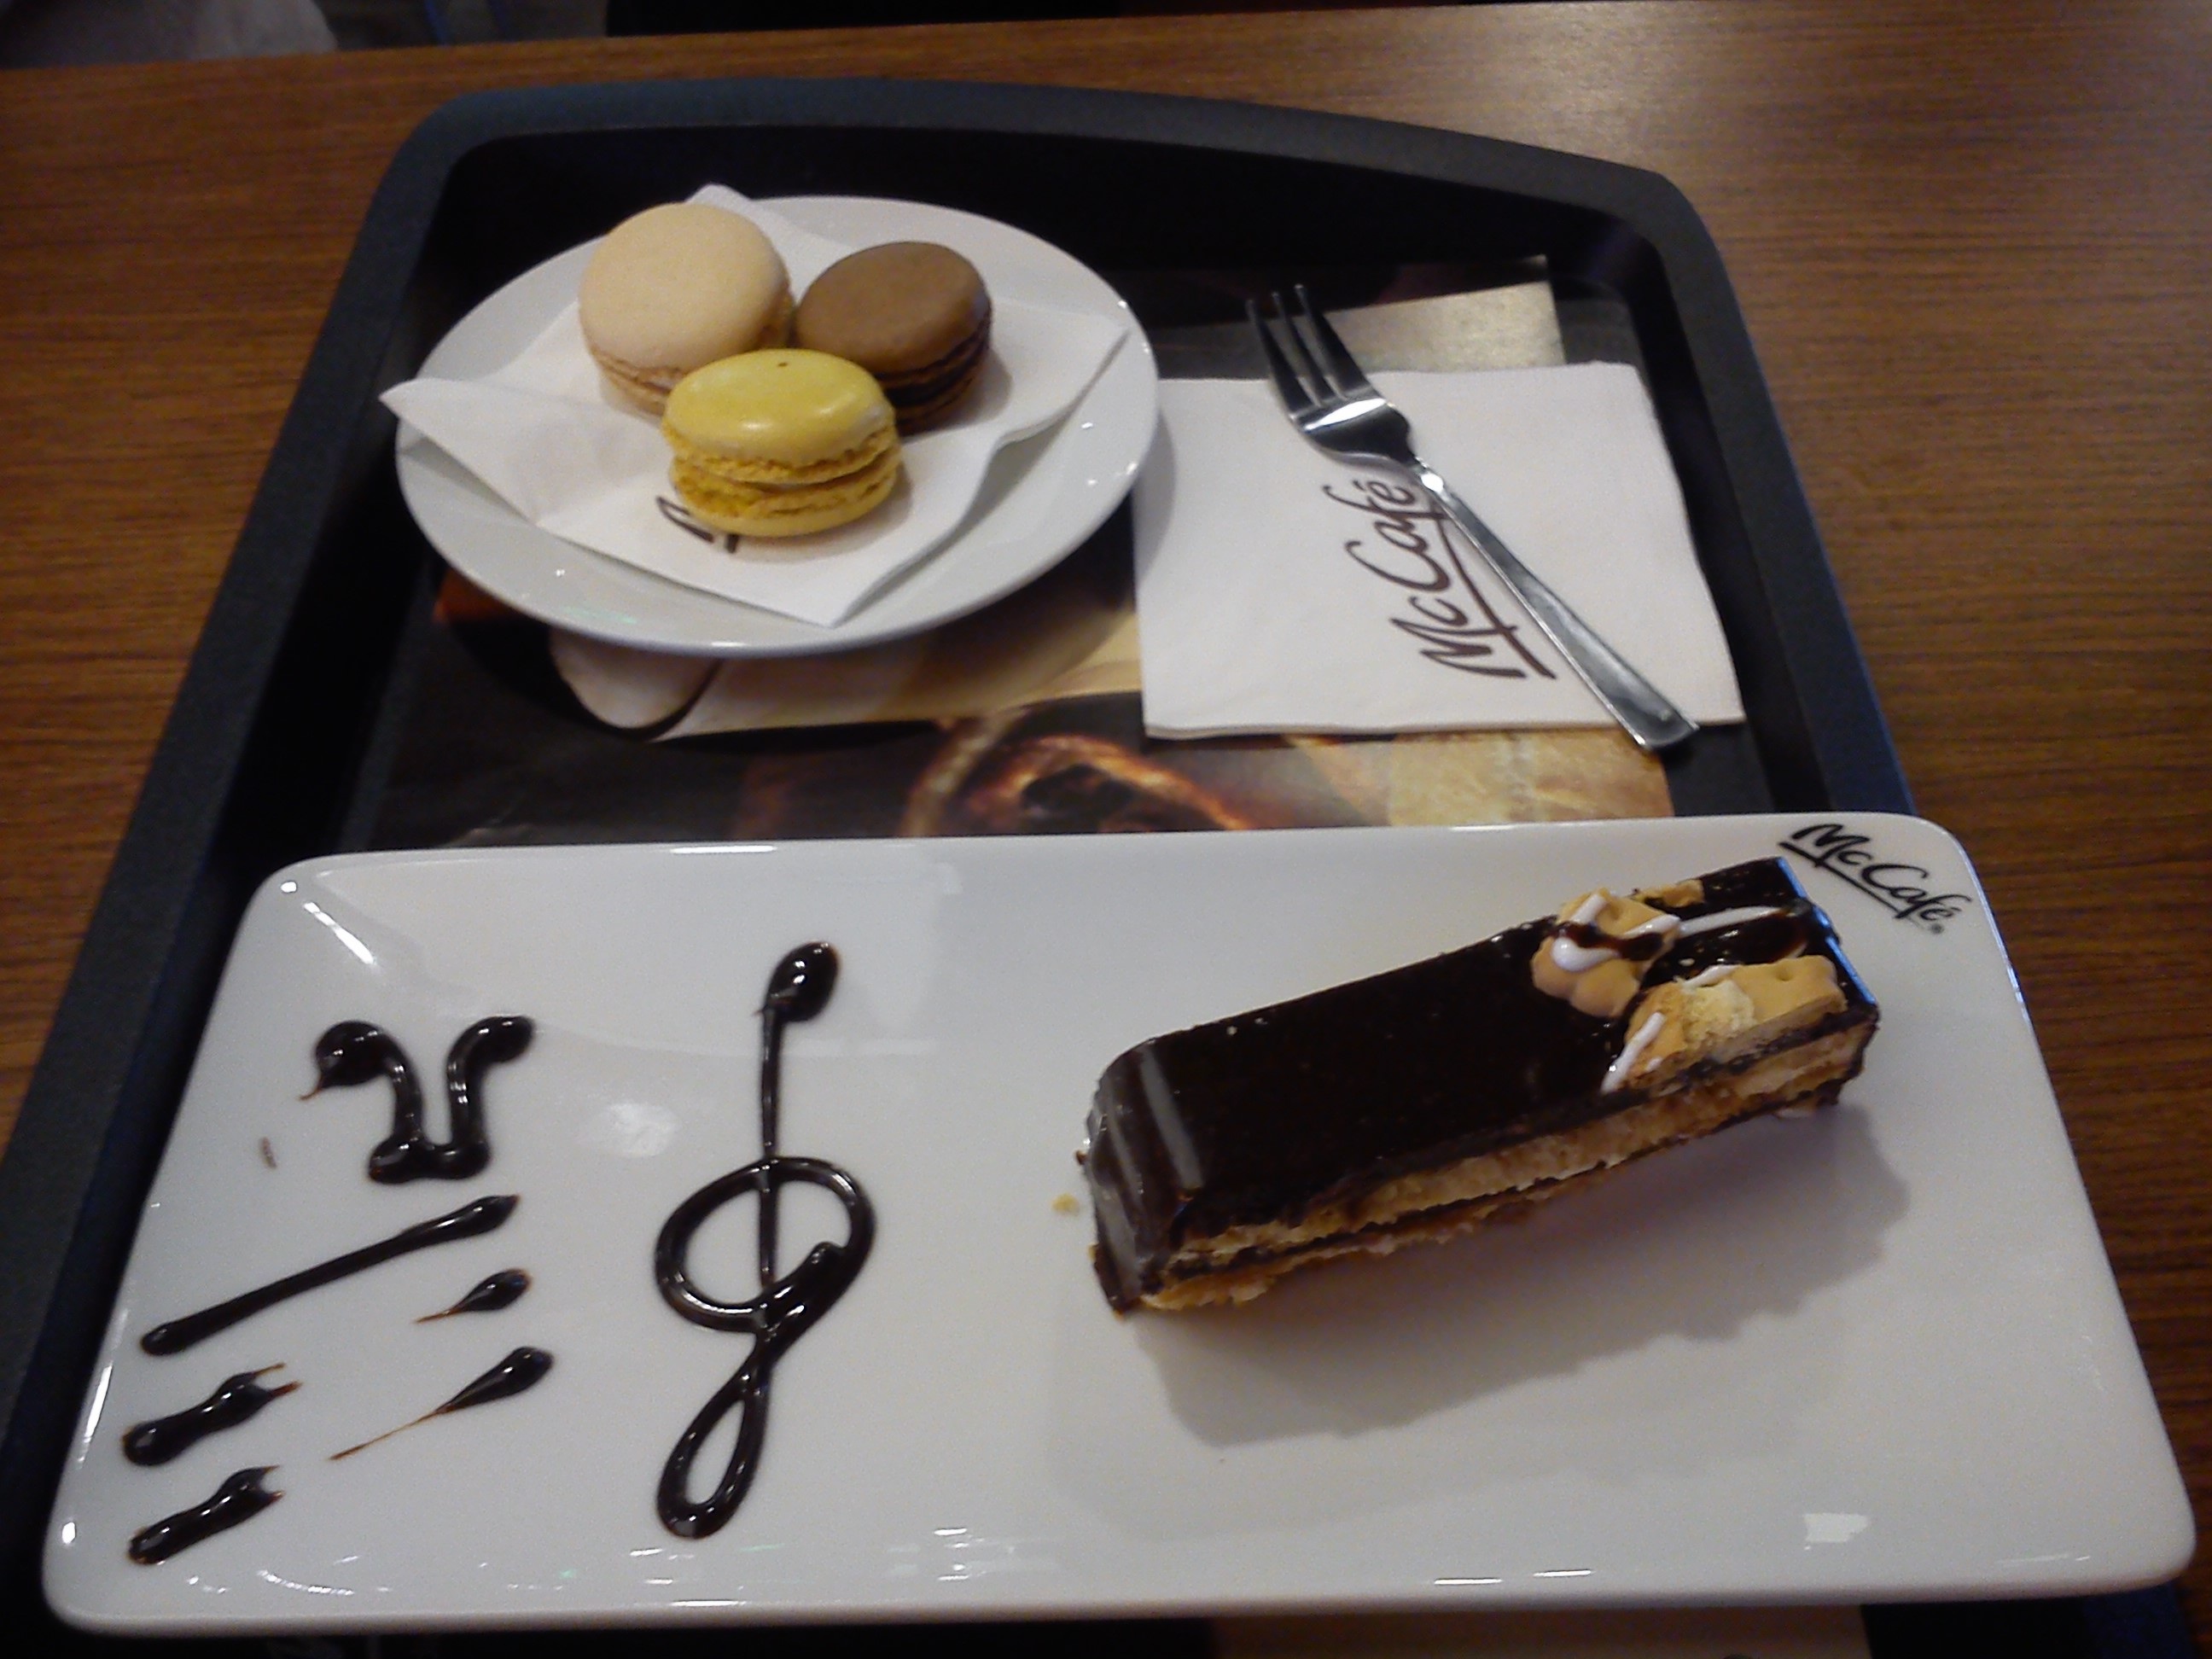
sweet, meal, food, breakfast, chocolate, baking, dessert, cuisine, cake, icing, baked goods, torte